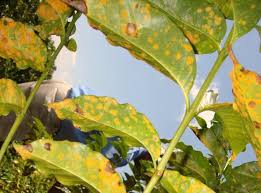
Plant: Coffee
Disease: coffee leaf rust